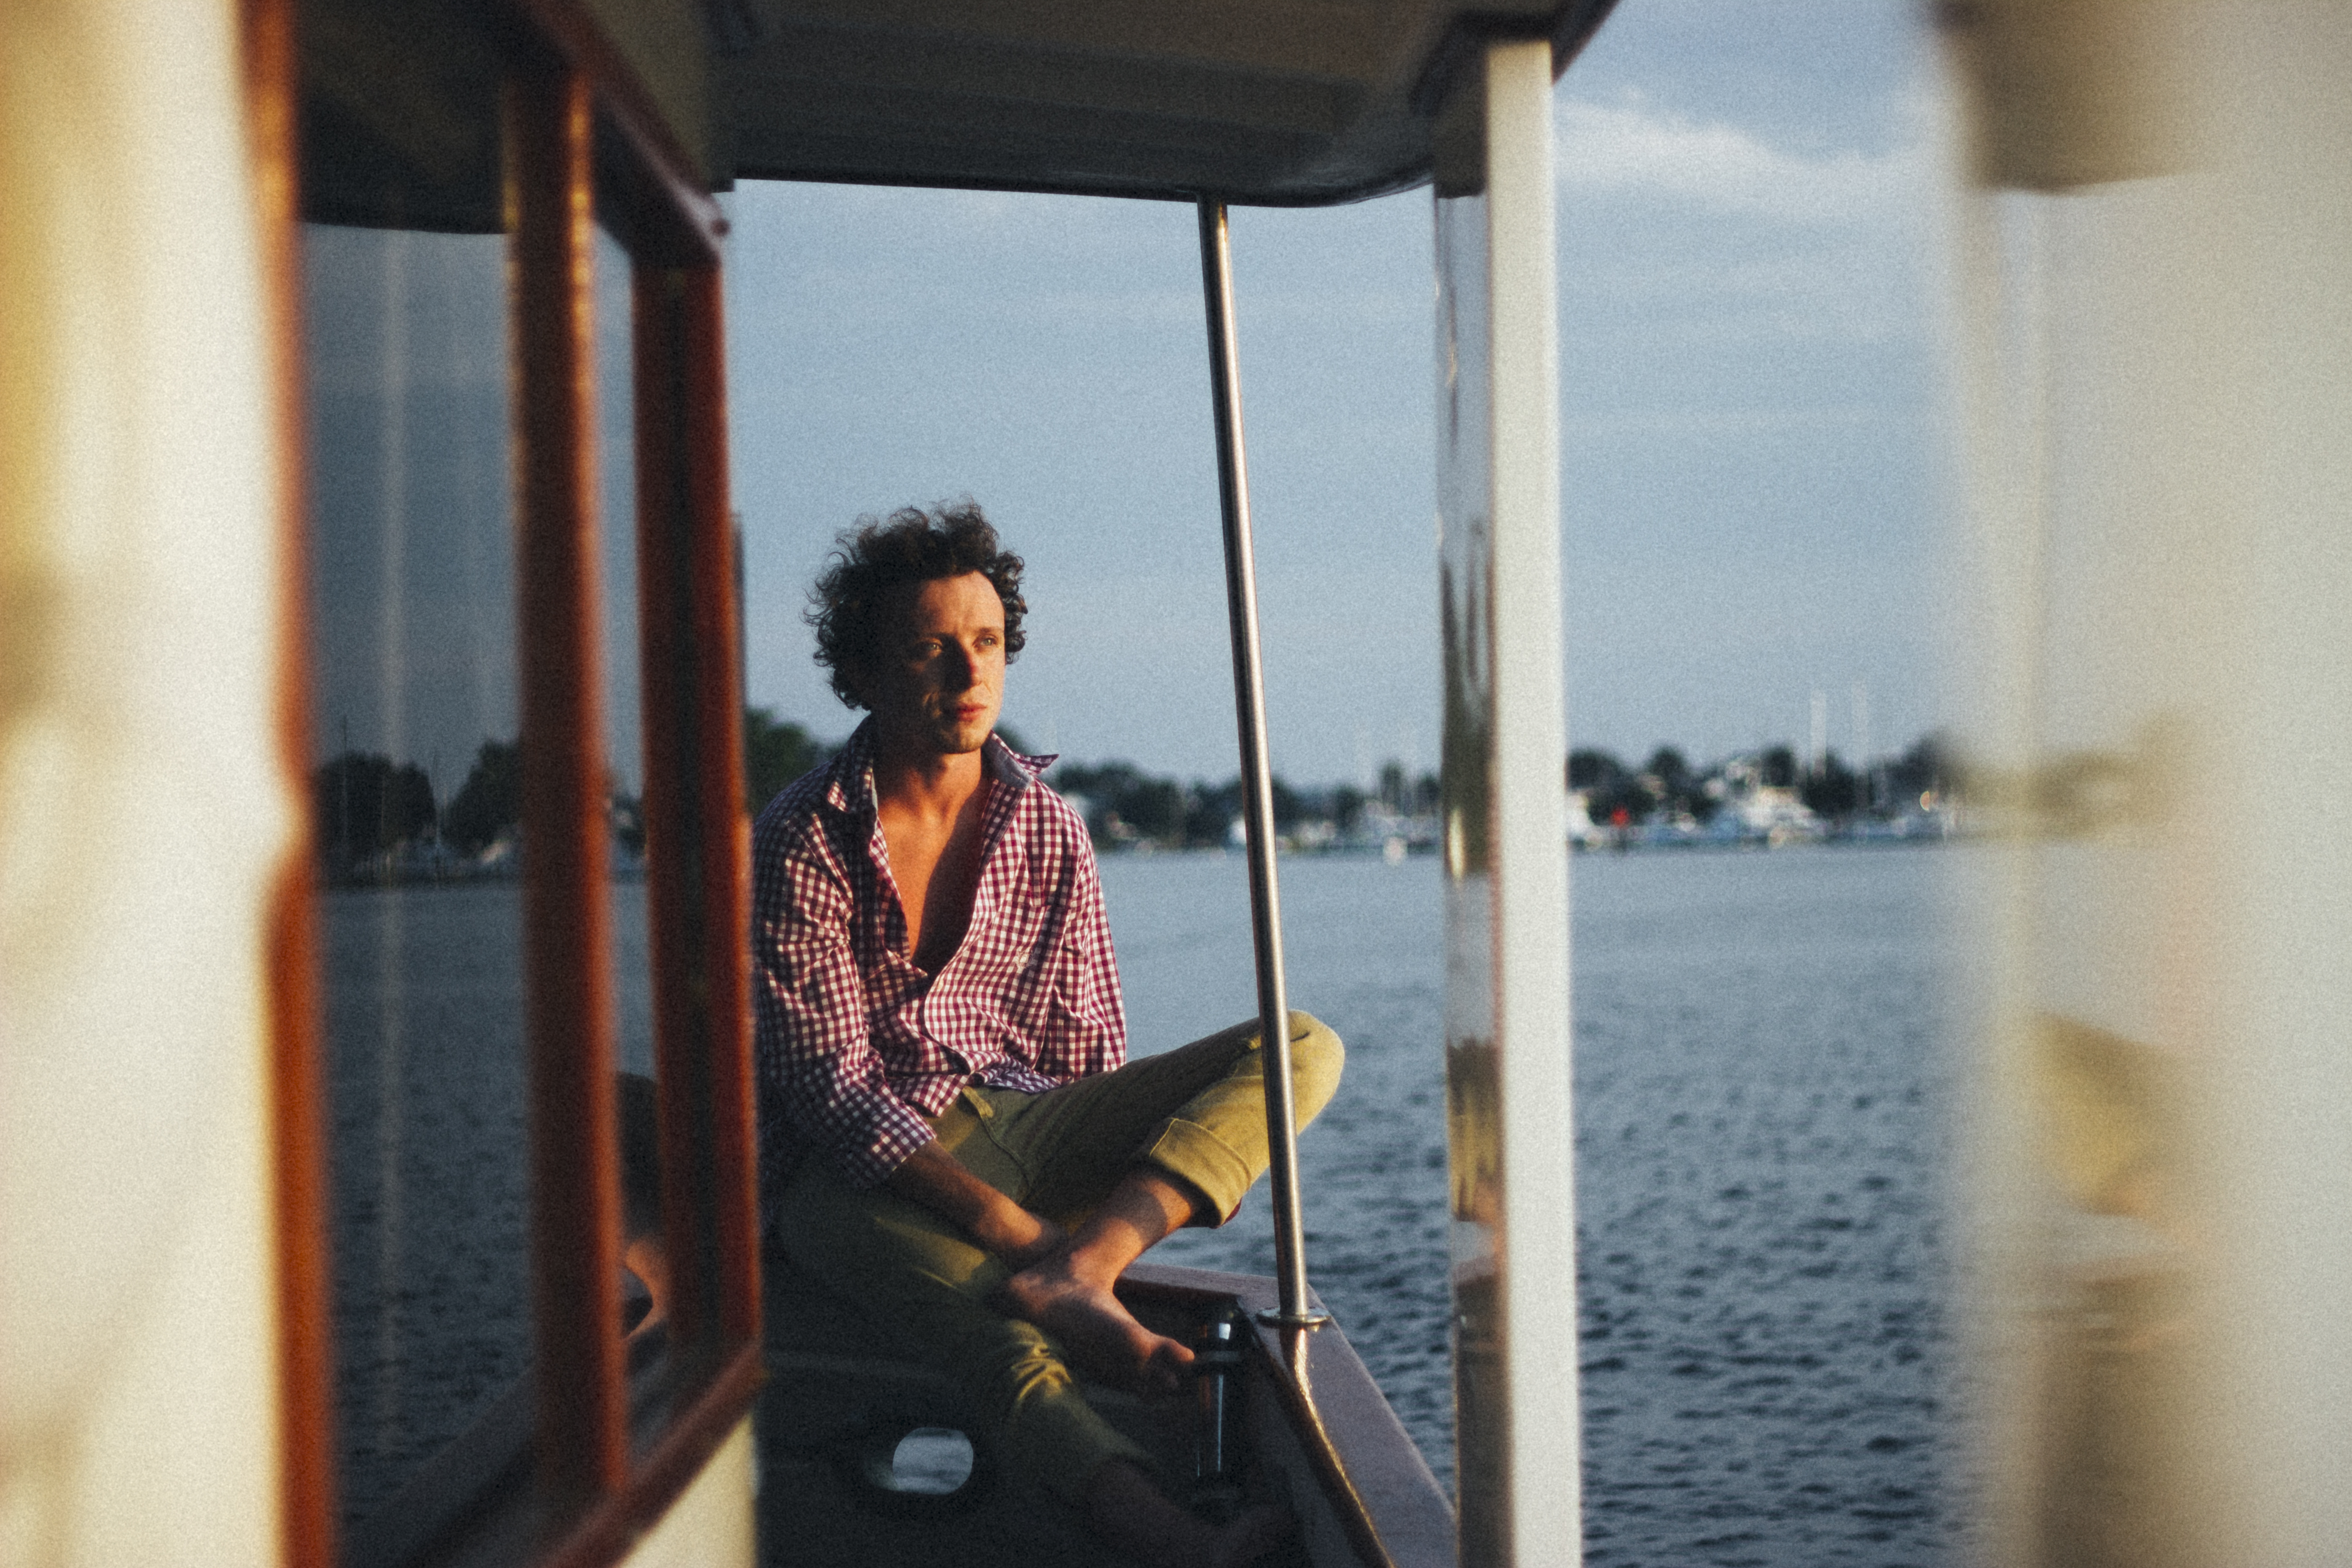
man, sea, person, boat, window, color, blue, photograph